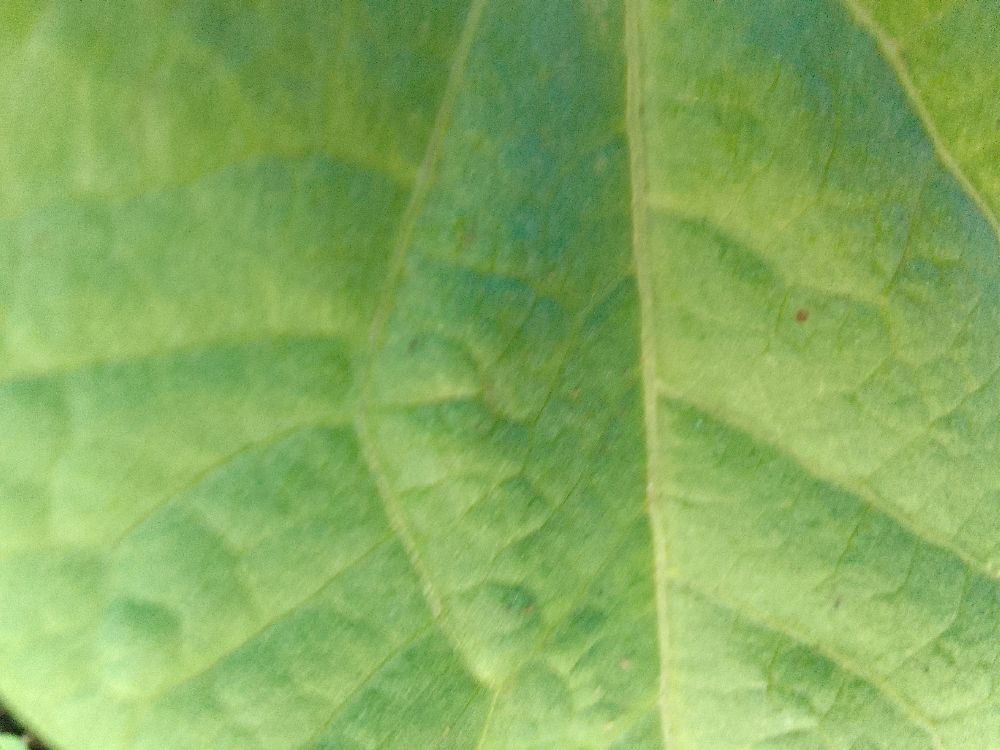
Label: healthy